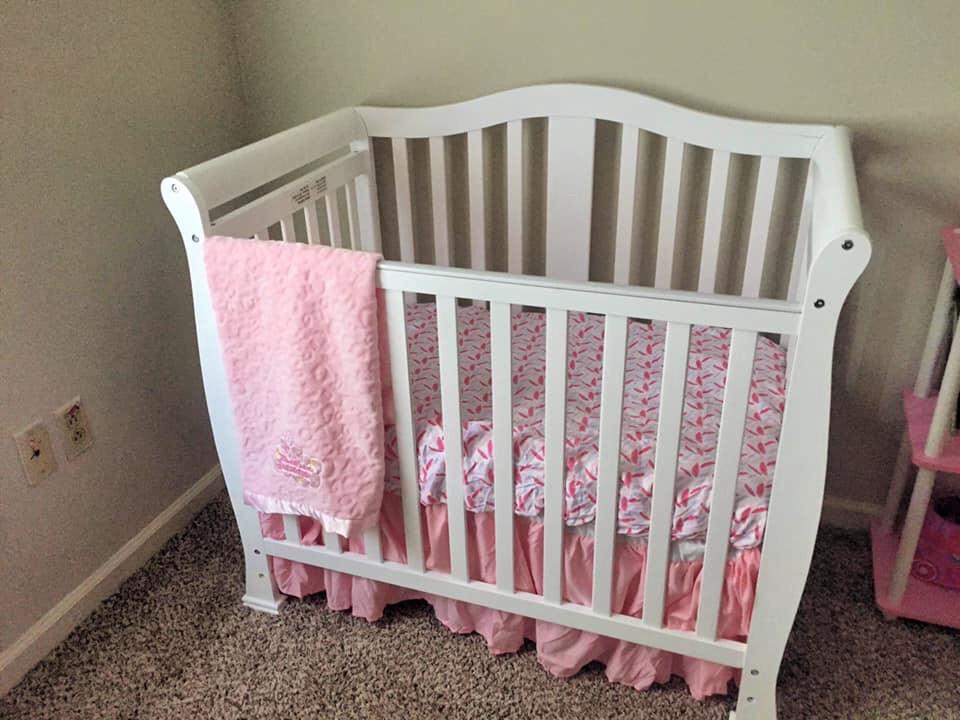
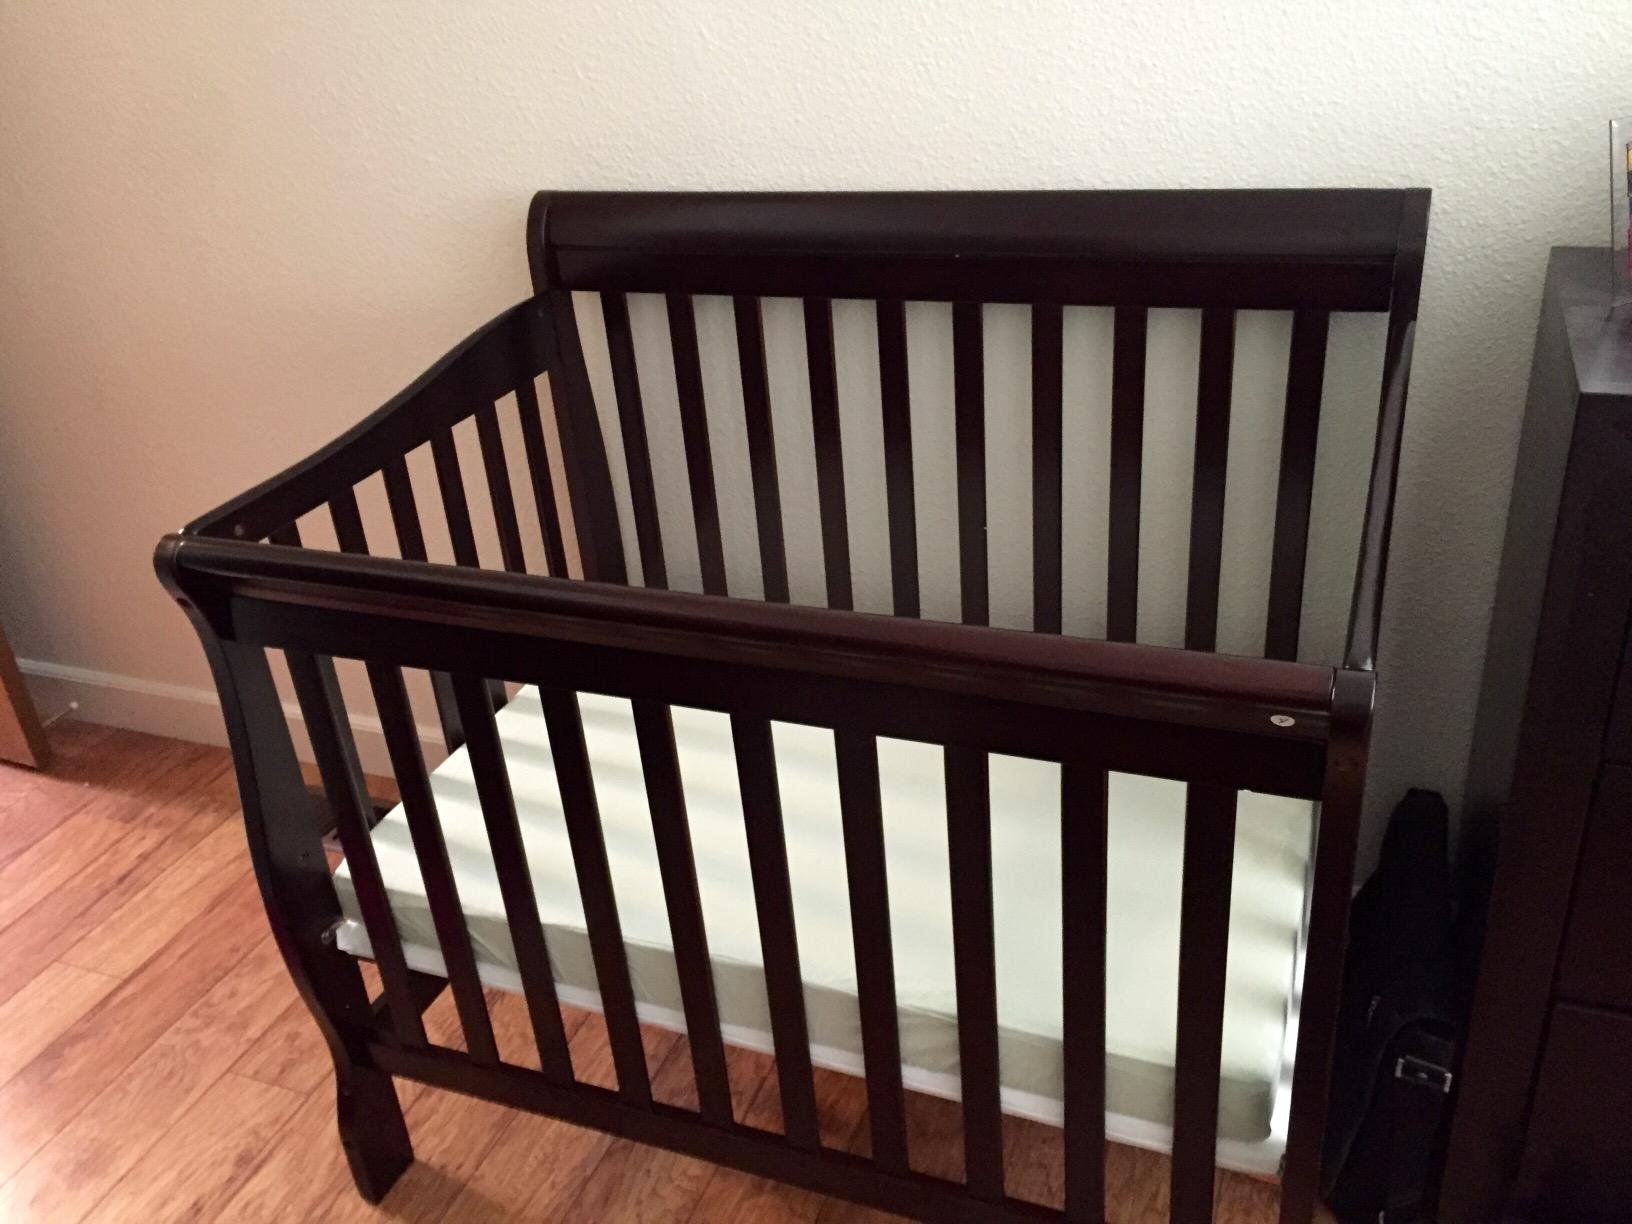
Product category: products_crib
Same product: no